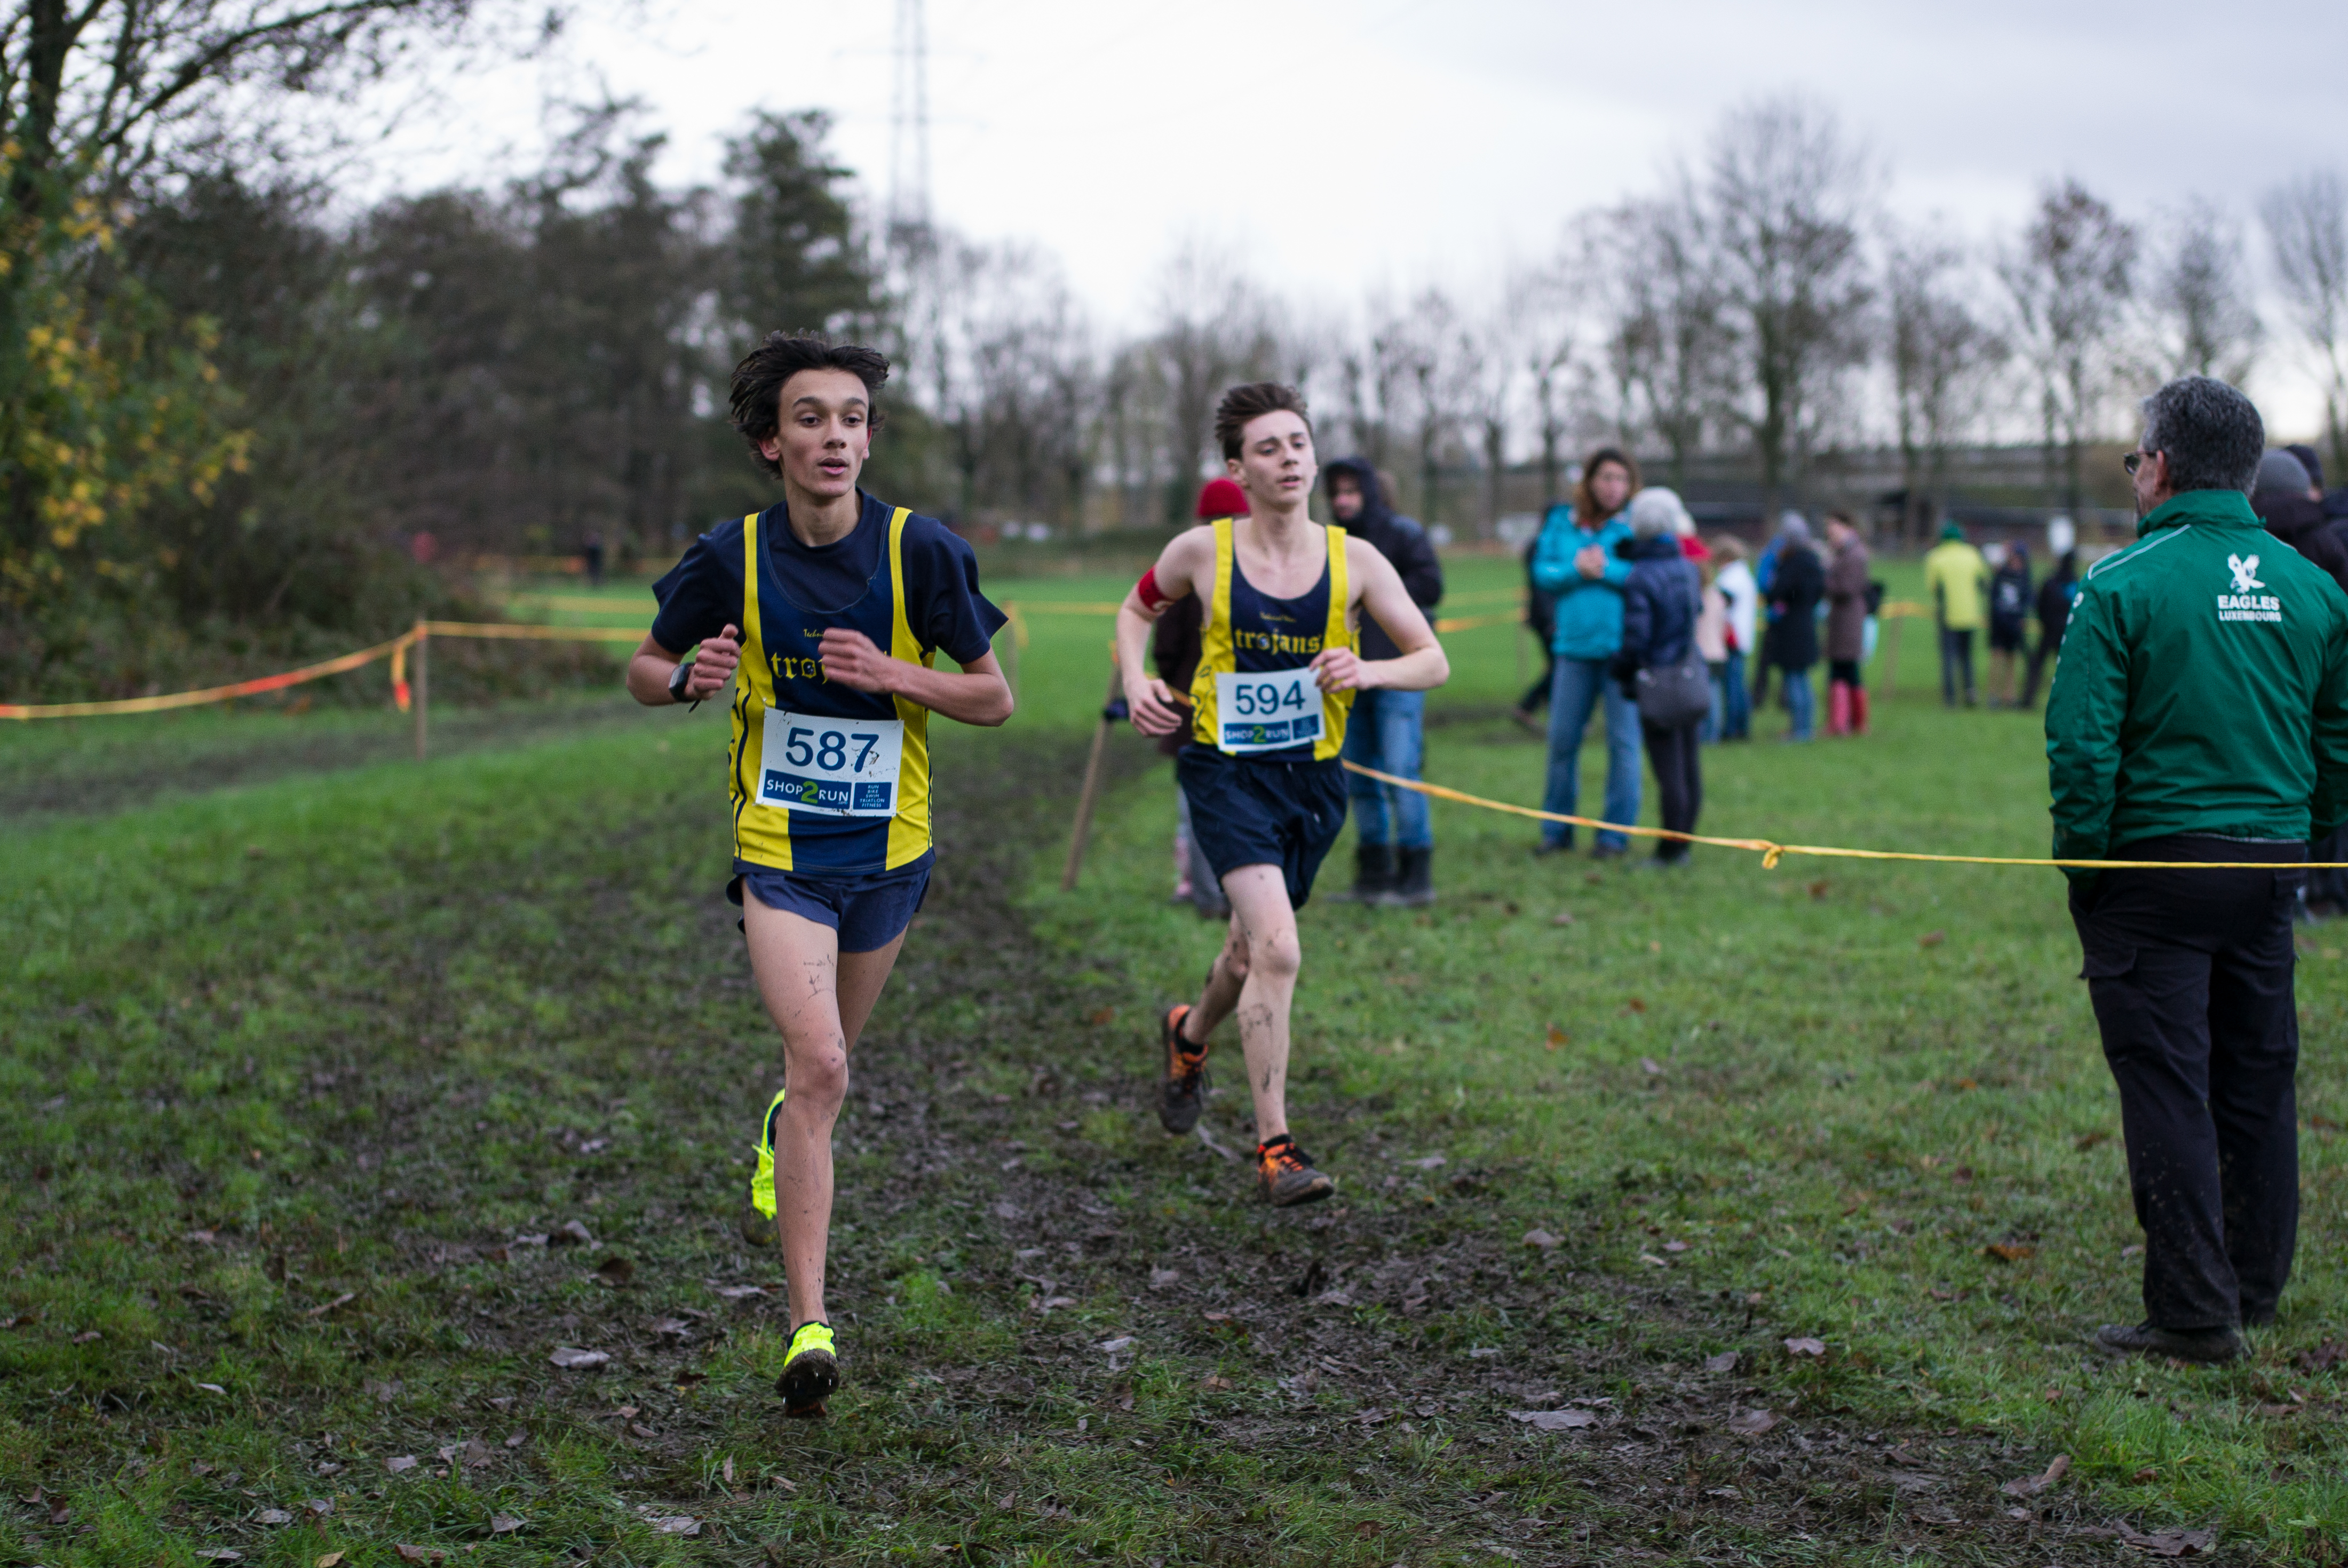
person, running, recreation, race, sports, endurance, athletics, physical exercise, outdoor recreation, human action, endurance sports, ultramarathon, duathlon, long distance running, cross country running, cross country cycling